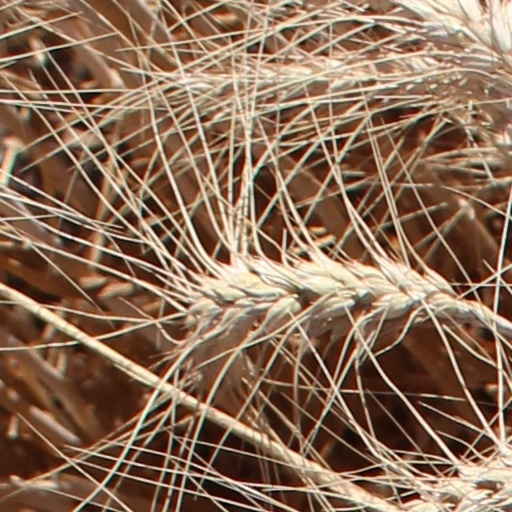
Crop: wheat